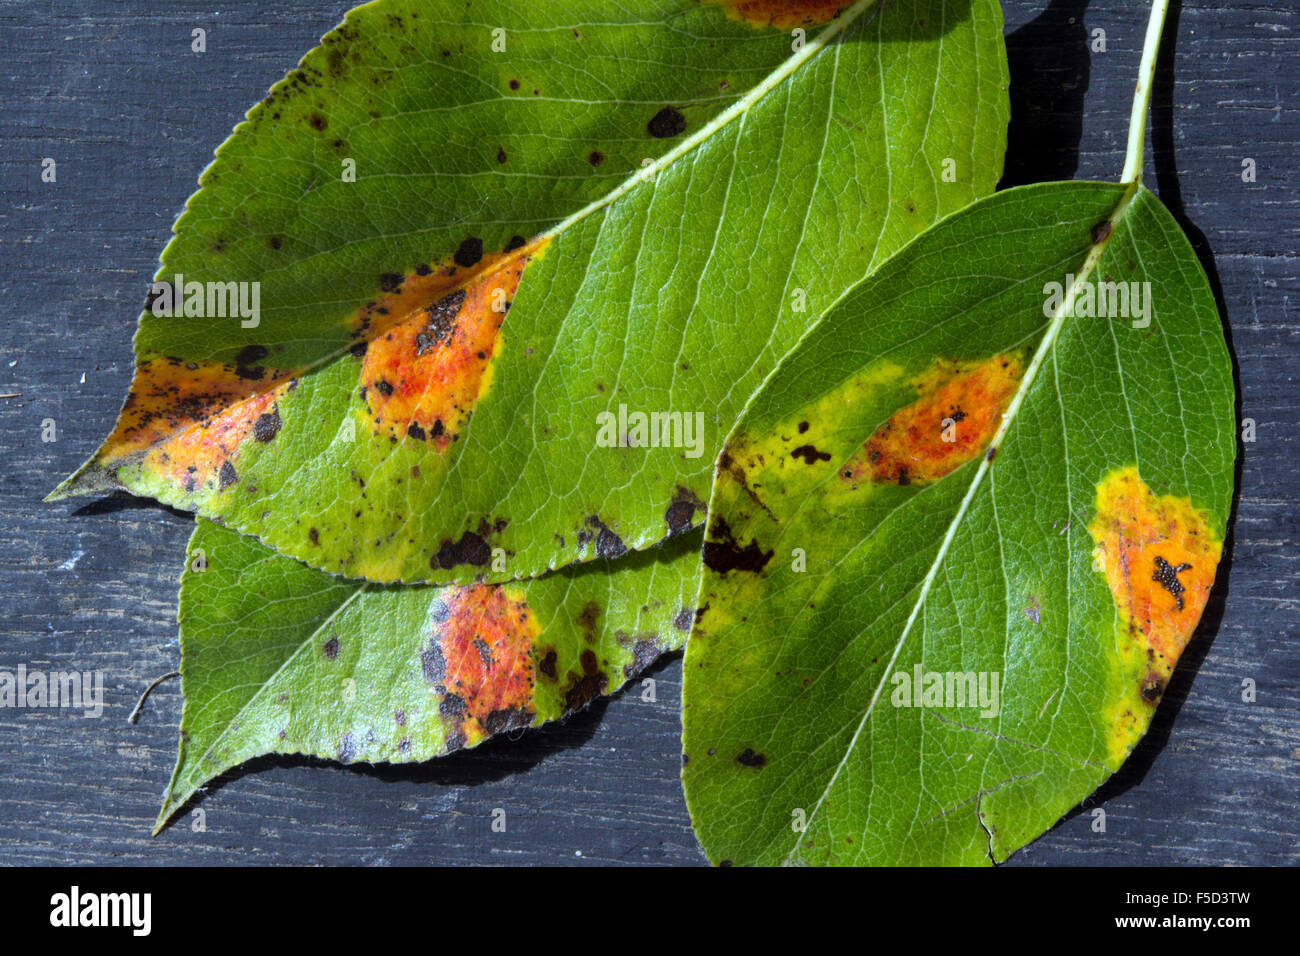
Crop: apple
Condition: rust